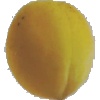
Label: Peach 2